Julius Porcellis

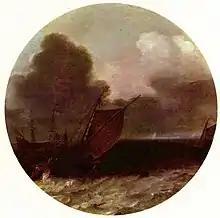
Julius Porcellis, "Vessels in a Strong Wind", oil on panel, Ø 33.5 cm, 1610-1632. Museum Boijmans Van Beuningen, Rotterdam

Julius Porcellis (1610 – buried 30 September 1645) was a Dutch marine artist.